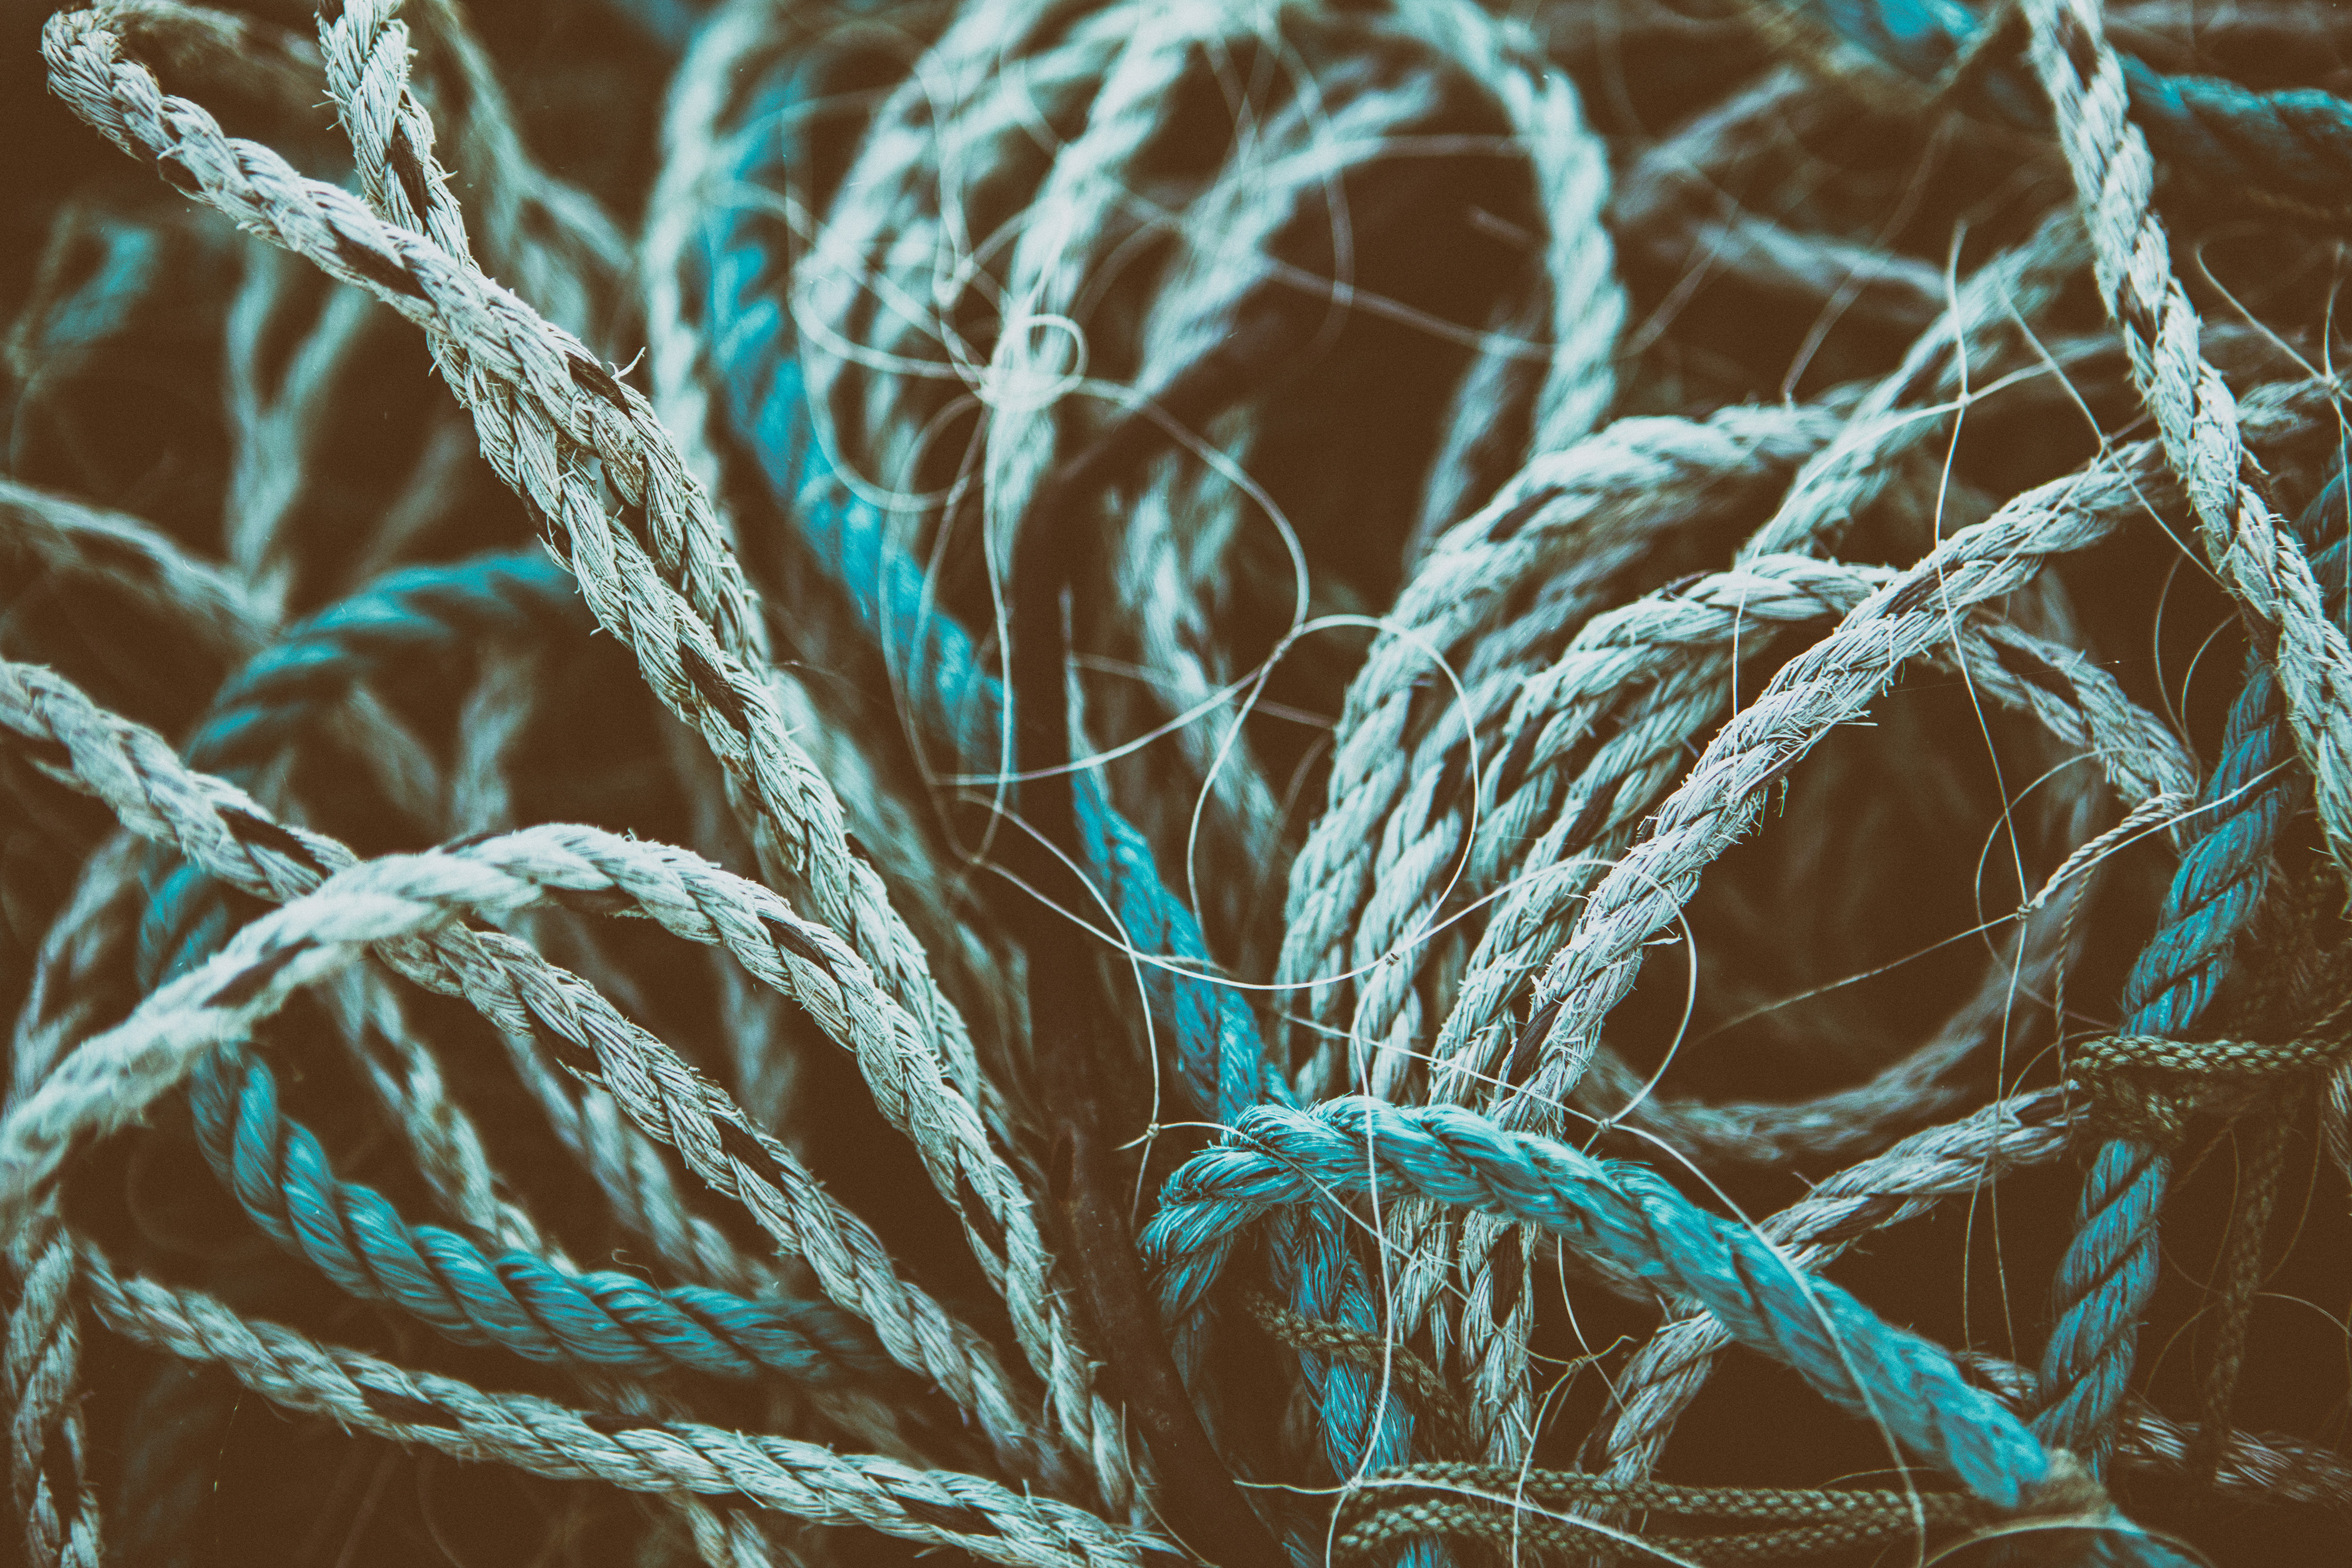
thread, close up, plant, twine, wool, grass, photography, pattern, net, rope